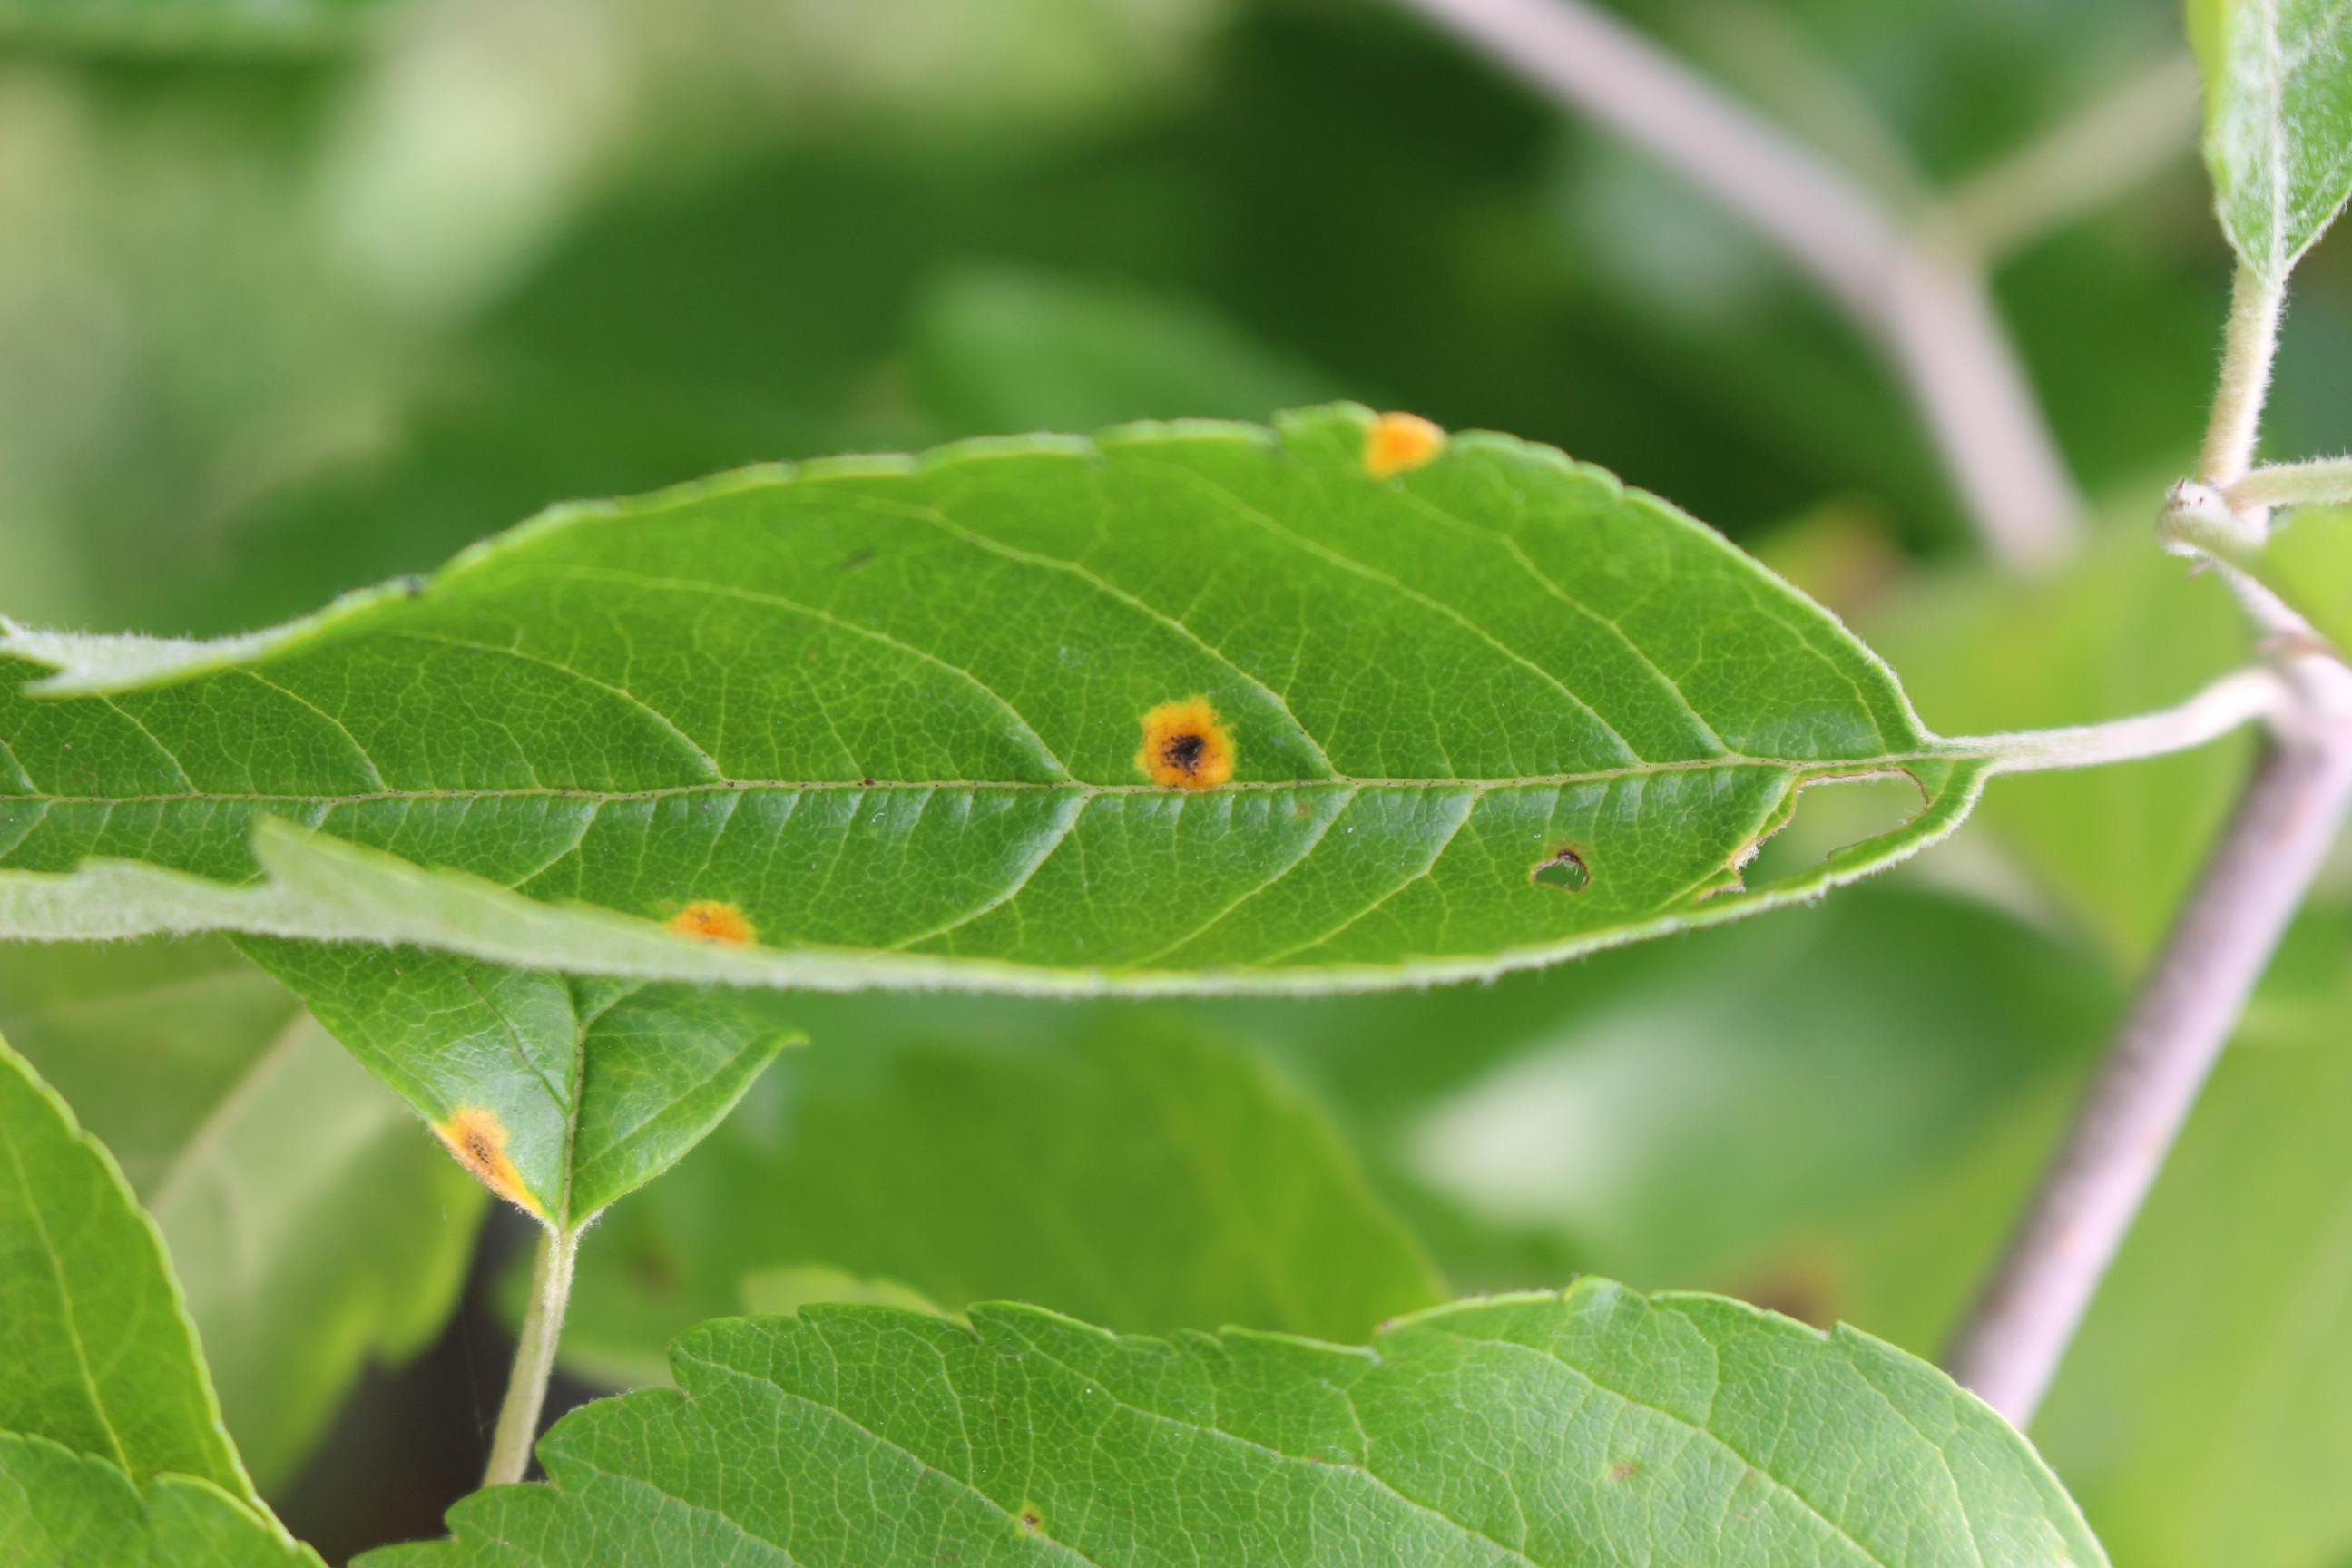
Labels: rust